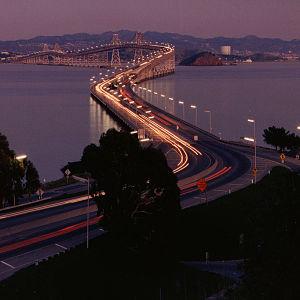
Le pont Richmond-San Rafael Bridge est un pont routier franchissant la baie de San Francisco en Californie, à l'ouest des États-Unis. Ouvert en 1956, il relie la ville de Richmond et celle de San Rafael.